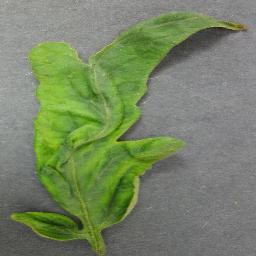
Label: Tomato___Tomato_Yellow_Leaf_Curl_Virus